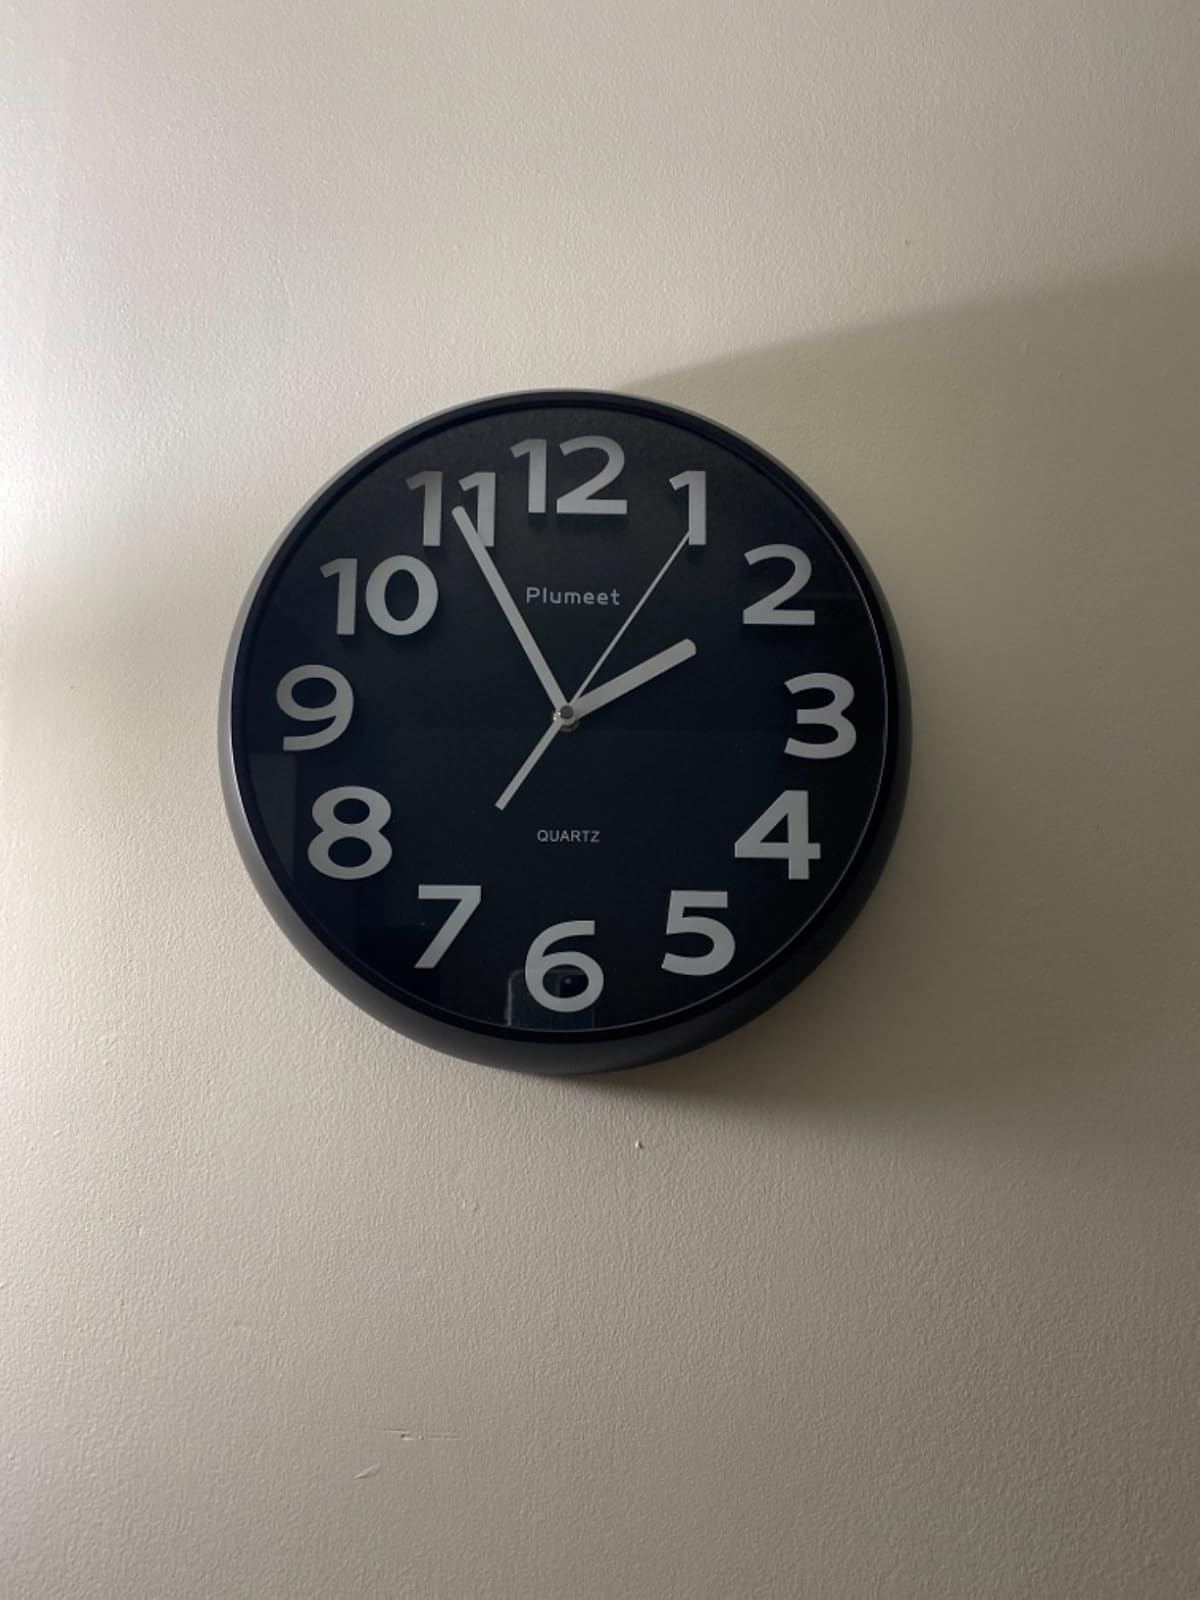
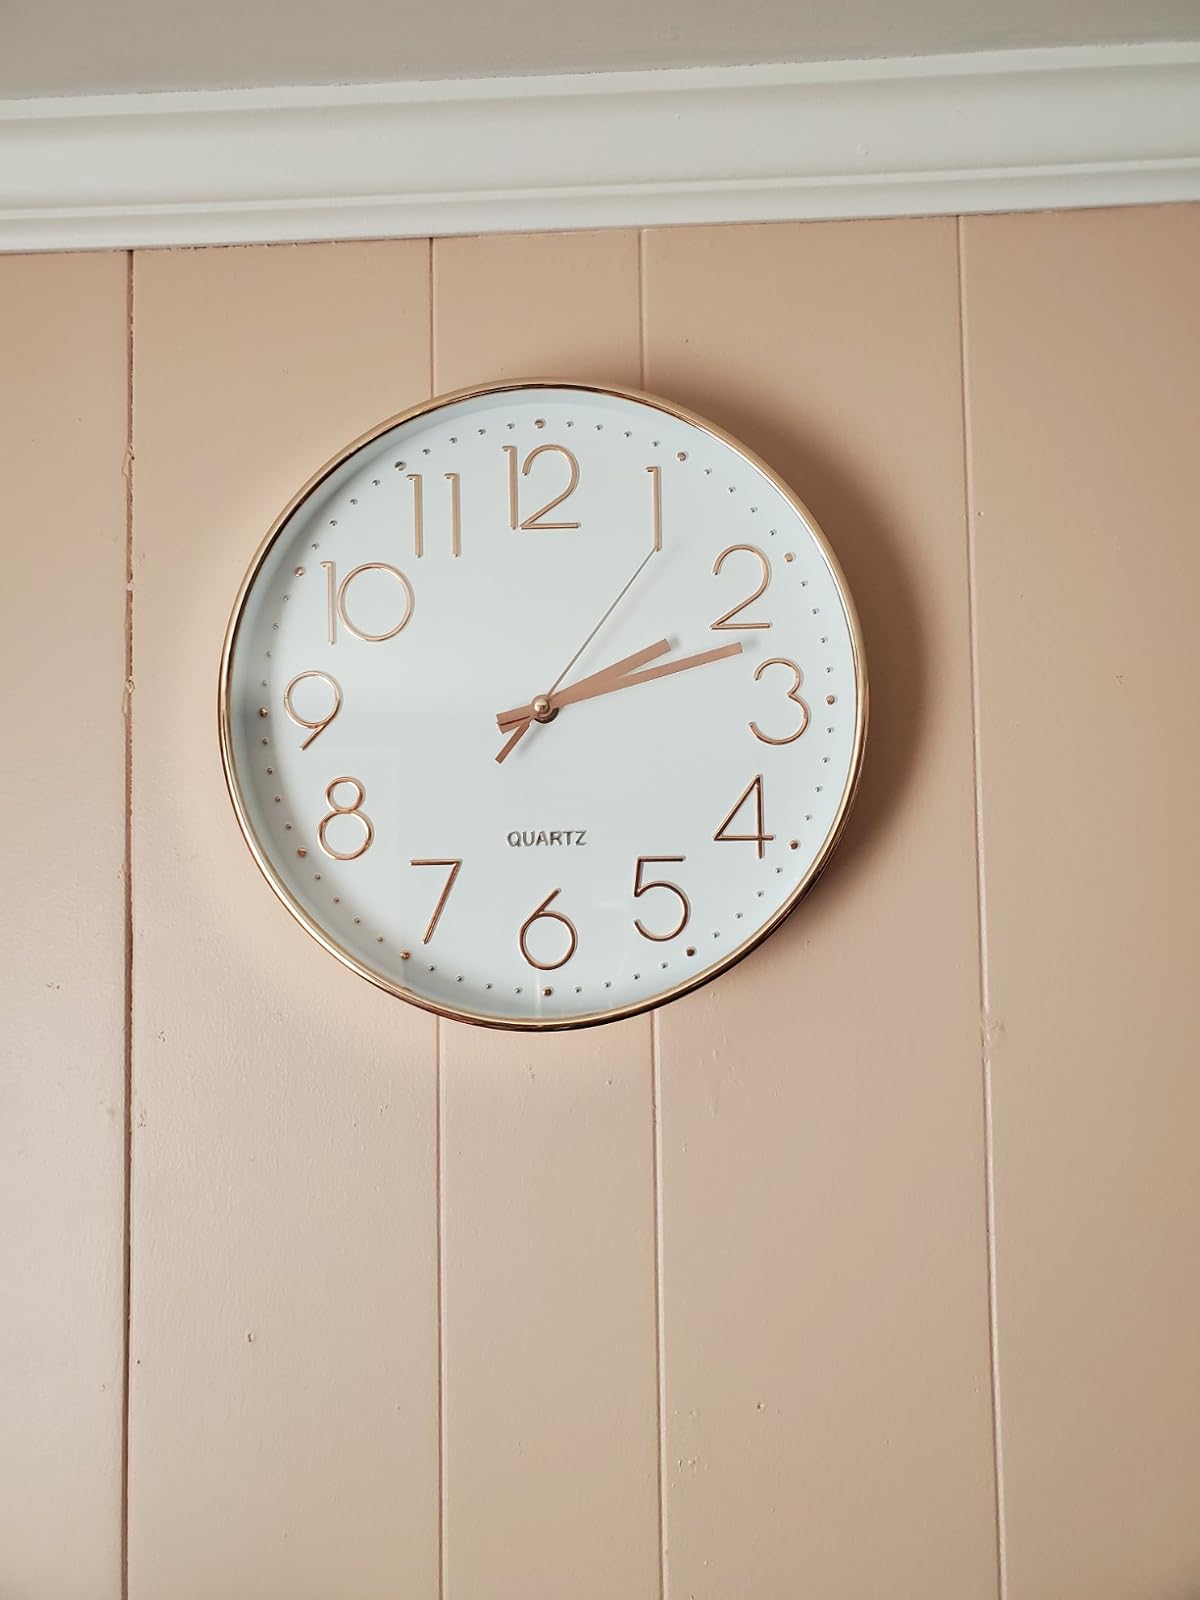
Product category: clock
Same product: no